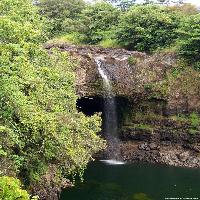
Weather: cloudy or overcast